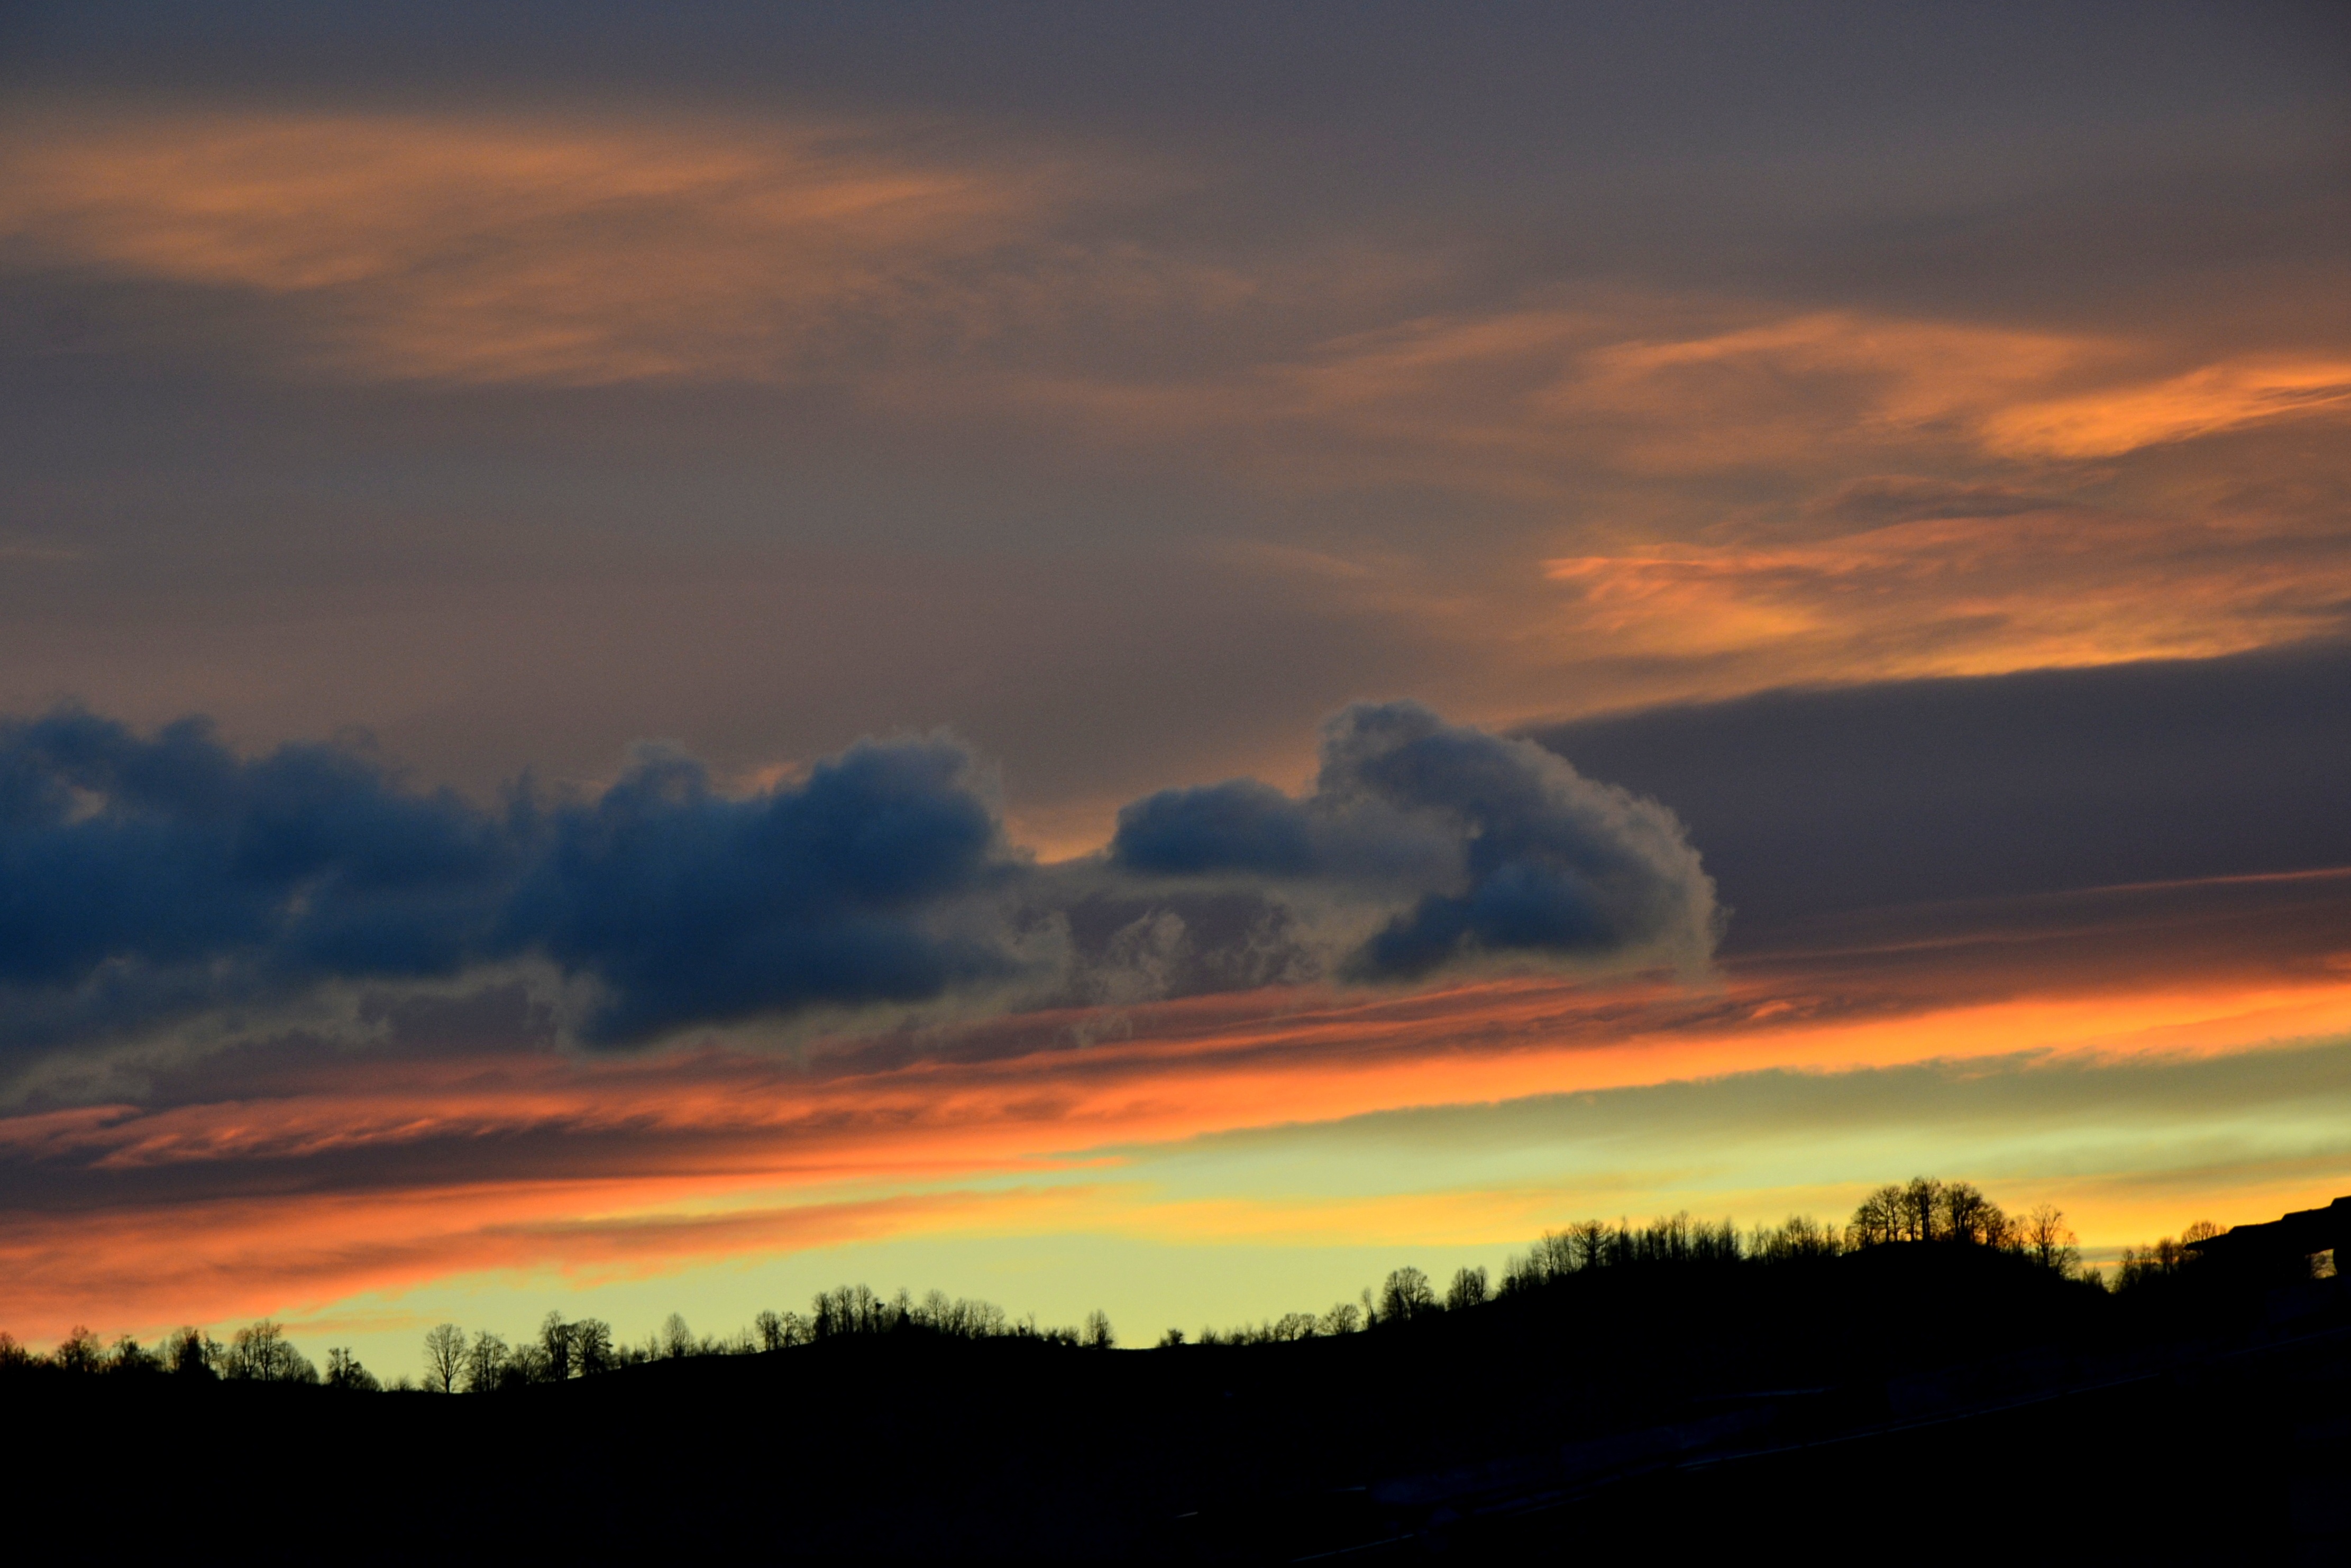
nature, outdoor, horizon, cloud, sky, sunshine, sun, sunrise, sunset, sunlight, morning, dawn, atmosphere, dusk, evening, orange, golden, cumulus, yellow, sunny, afterglow, meteorological phenomenon, red sky at morning